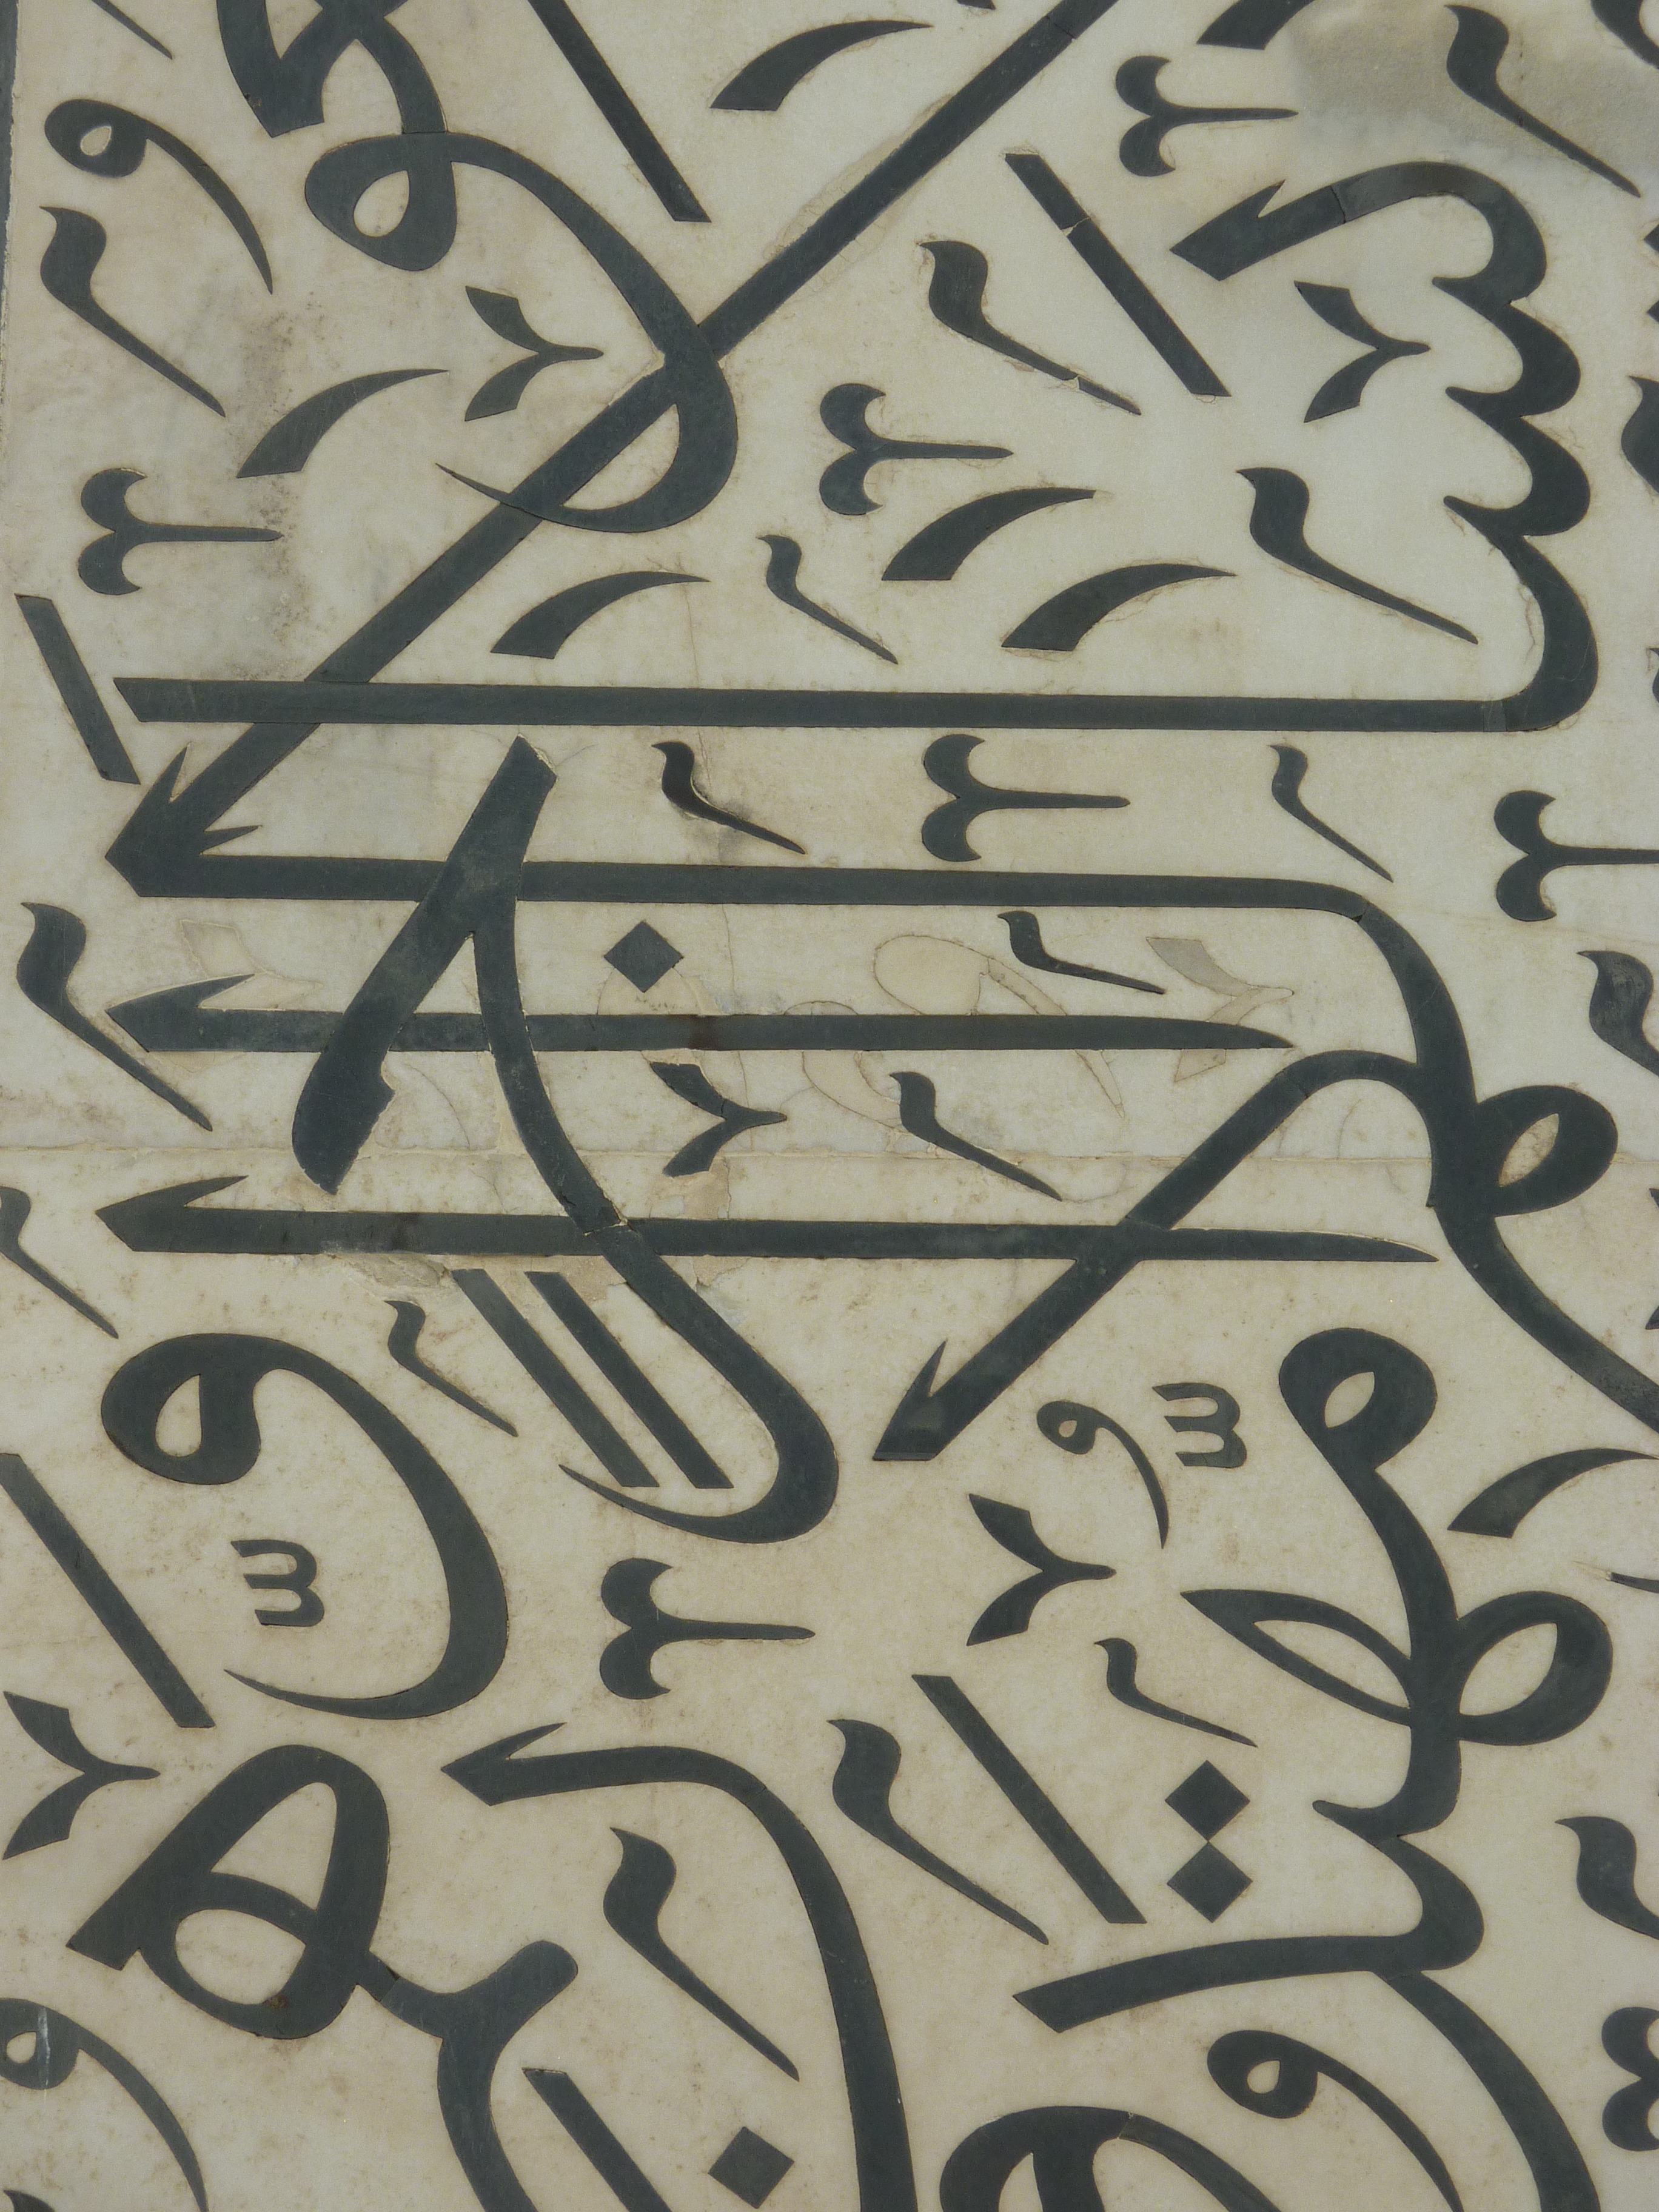
number, pattern, line, taj mahal, font, art, drawing, handwriting, india, calligraphy, agra